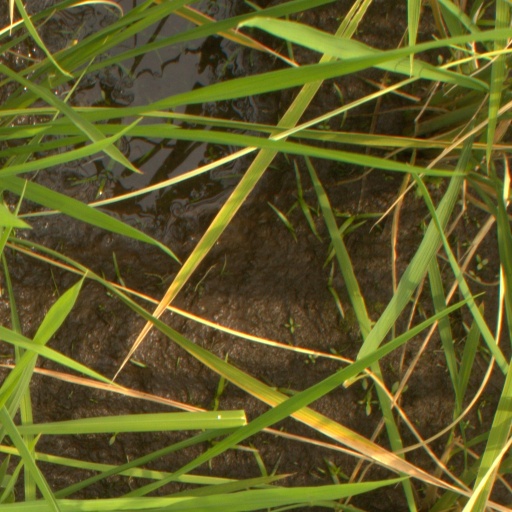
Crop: rice